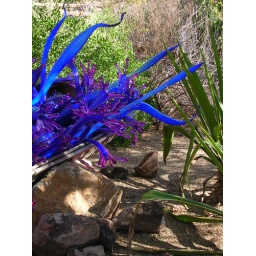
blue and purple, in a boat